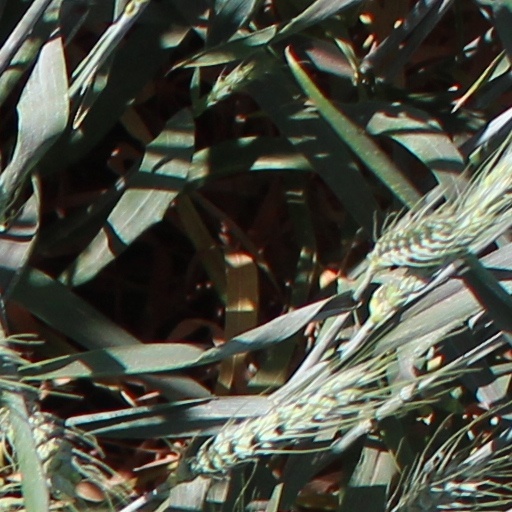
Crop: wheat